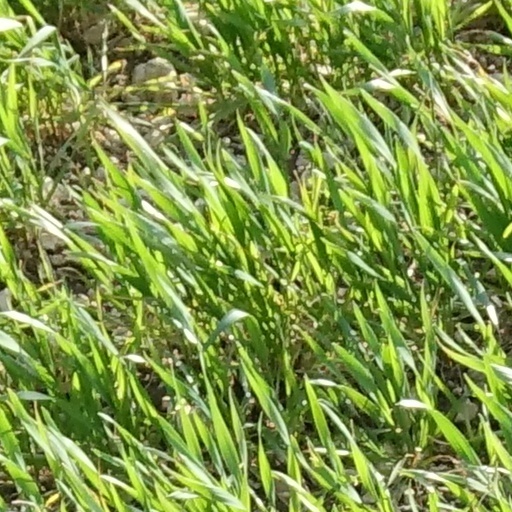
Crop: wheat